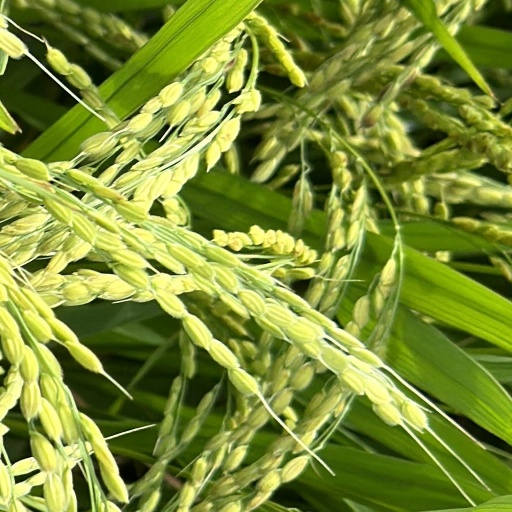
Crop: rice